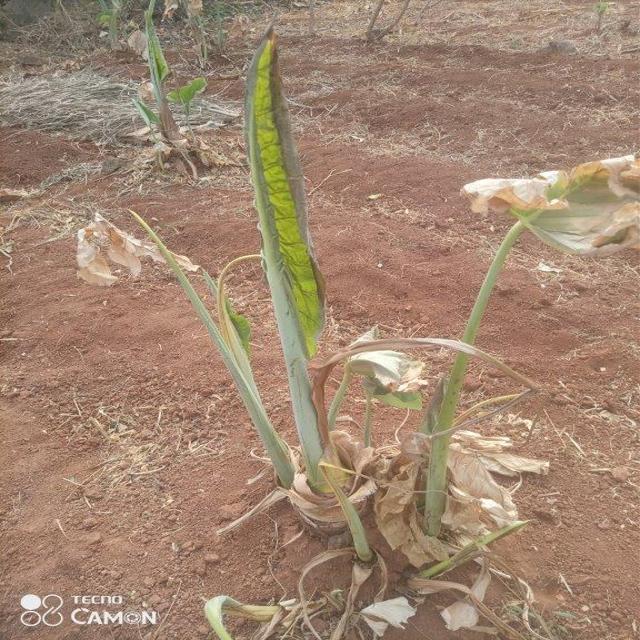
Label: Mid_Blight